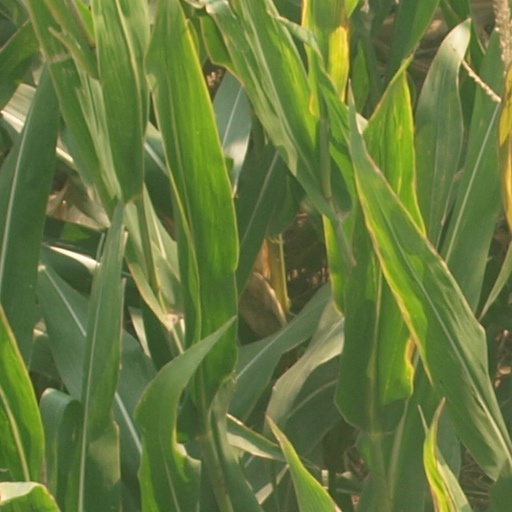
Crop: maize; corn